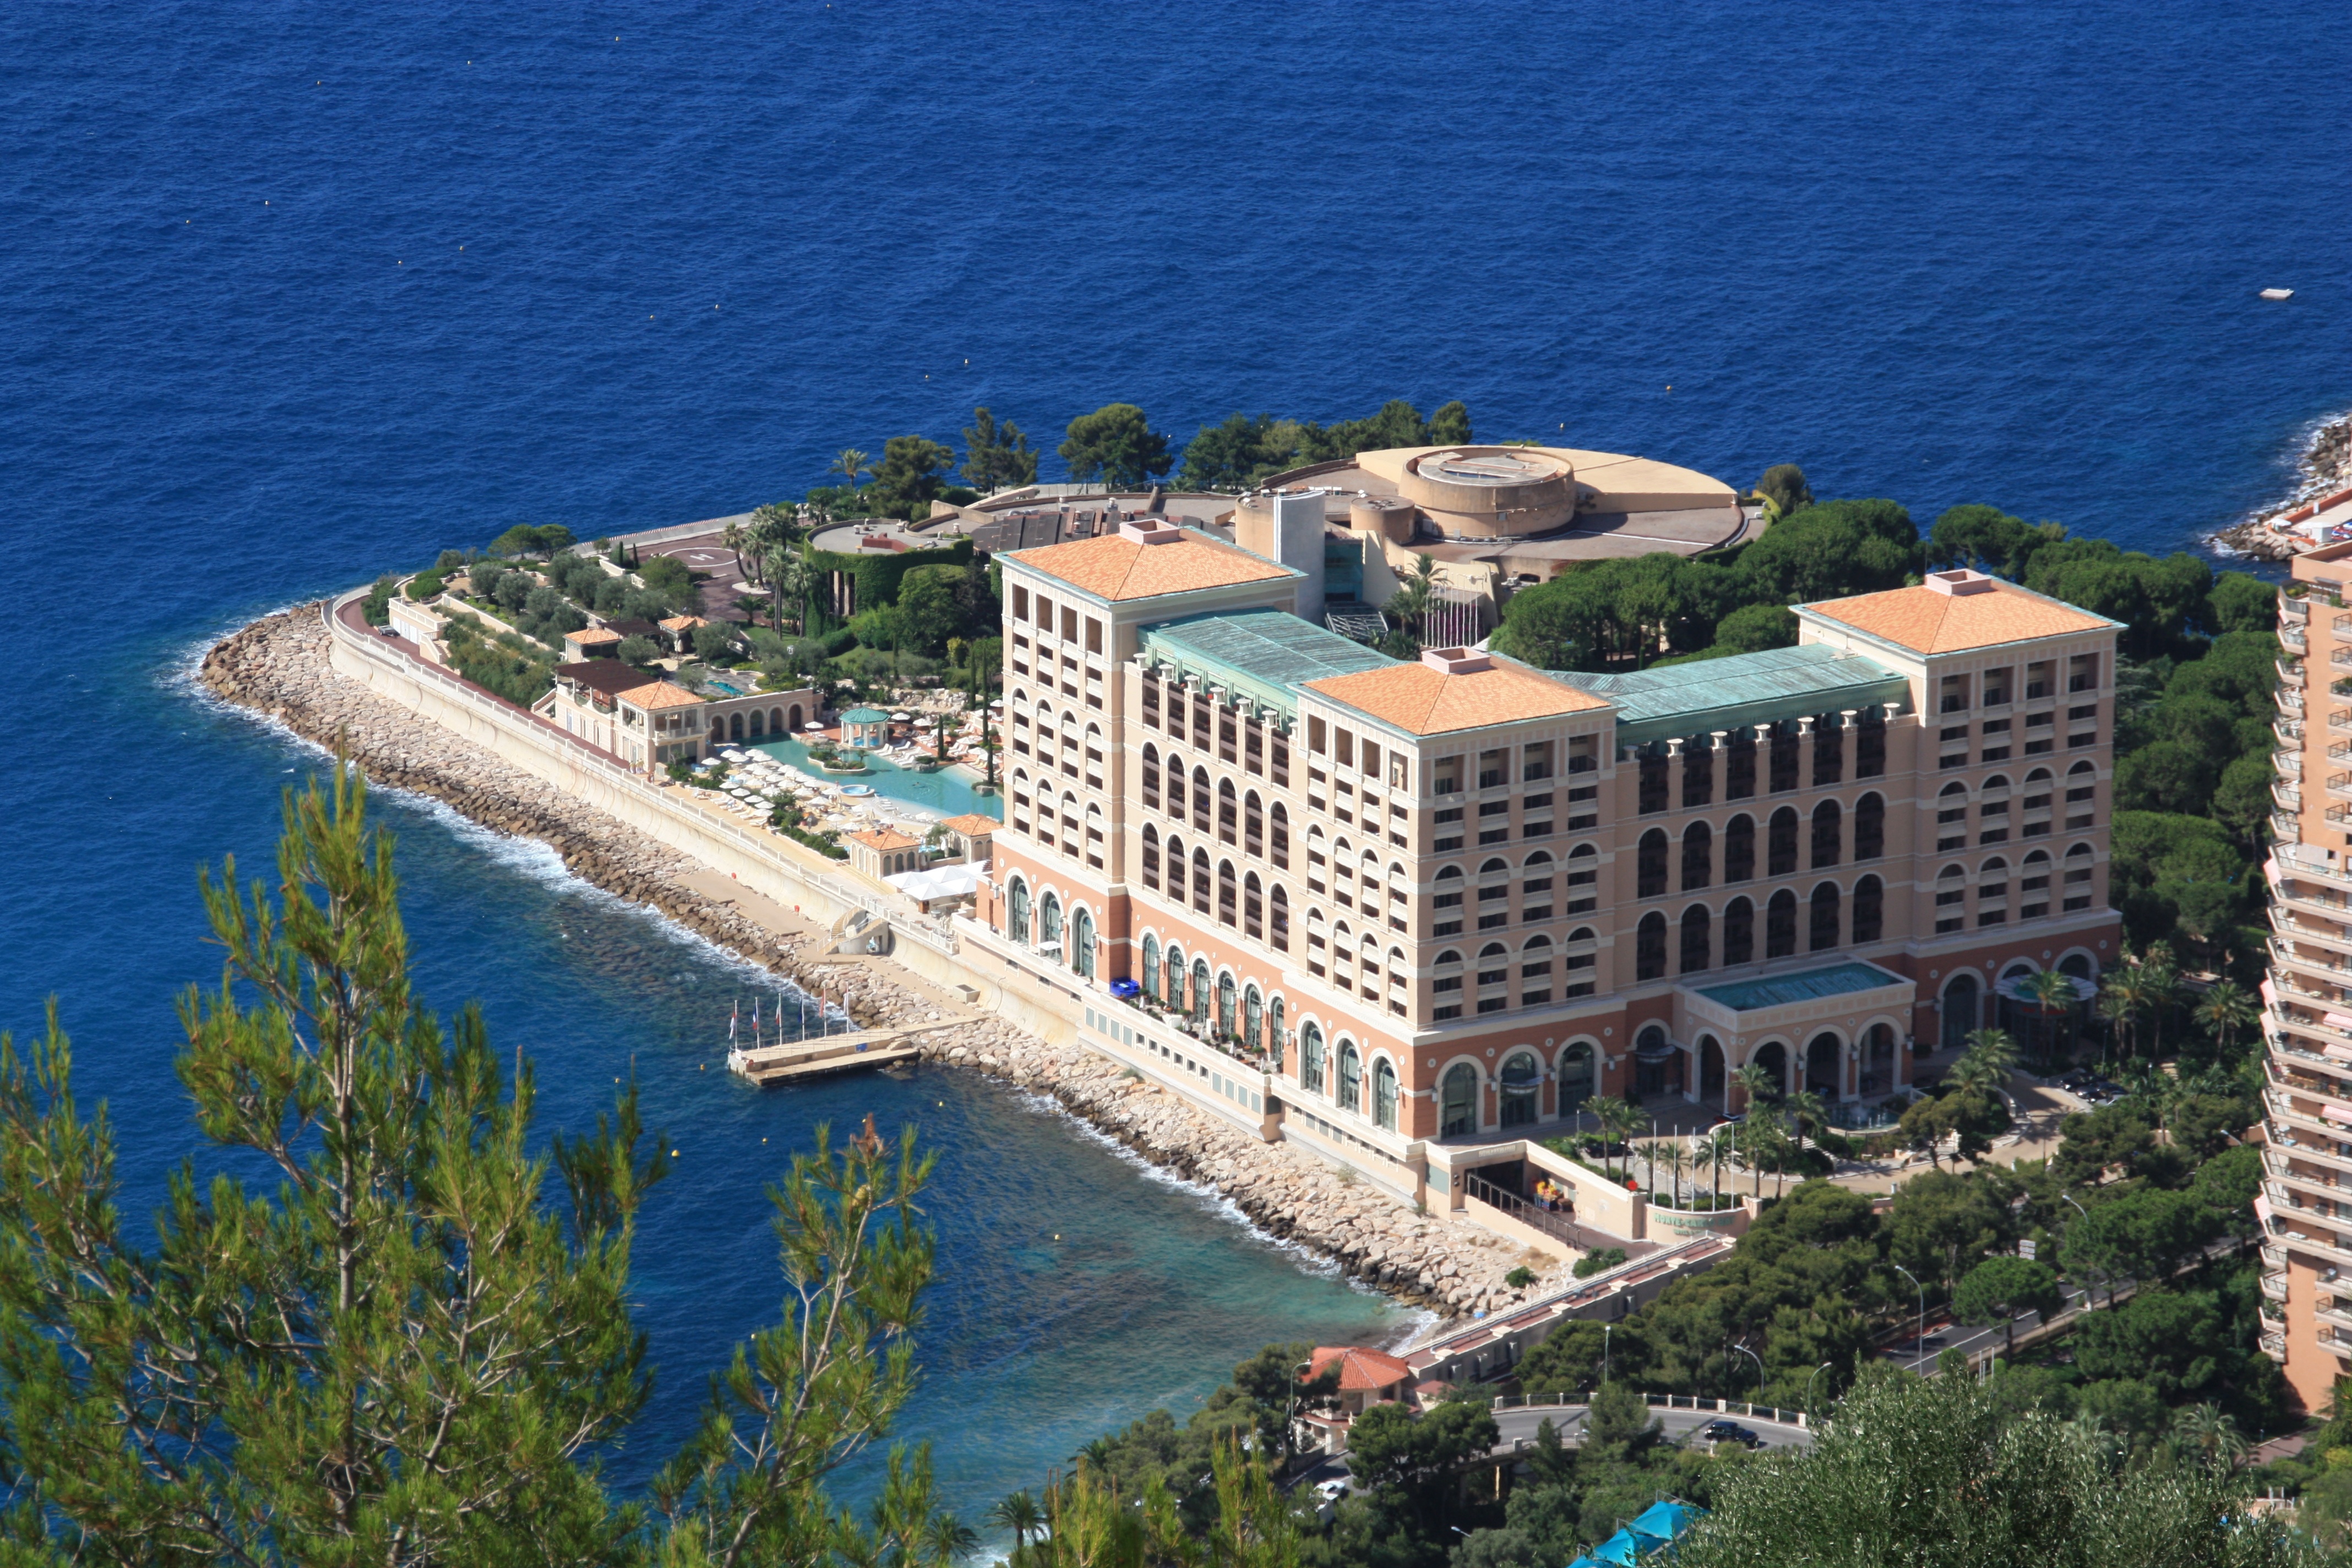
sea, coast, villa, mansion, building, city, bay, peninsula, property, tourism, hotel, resort, monaco, estate, condominium, real estate, bird's eye view, monte carlo, aerial photography, promontory, resort town, monte carlo bay resort